8 ½ $

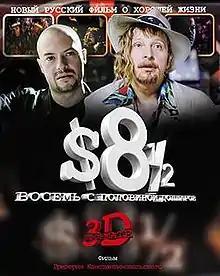

8 $ (Eight and a Half Dollars) is a 1999 Russian cult crime-comedy film by Grigori Konstantinopolsky. It was his directorial debut. Due to copyright issues it was released in official rental only in 2011. The title and the story references Federico Fellini's film 8.